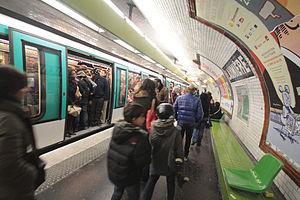
La liste des stations du métro de Paris propose un aperçu des stations actuellement en service, fermées ou autres, du métro de Paris, en France. Le métro a ouvert en 1900 et comprend 302 stations et 383 points d'arrêt, depuis le 23 mars 2013. Les stations fermées ne sont pas comptées dans le total.